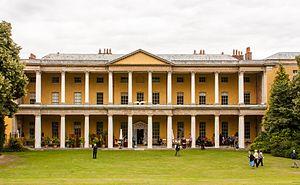
West Wycombe Park est une propriété située dans le village de West Wycombe à l’ouest de High Wycombe dans le comté de Buckinghamshire en Angleterre. L’édifice principal du domaine est un château anglais construit entre 1740 et 1800 pour Francis Dashwood, 11ᵉ baron le Despenser. la demeure est édifiée sur un plan rectangulaire. Elle est grandement inspirée par le style palladien, comportant frontons et colonnes.